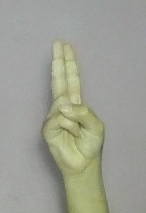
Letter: taa